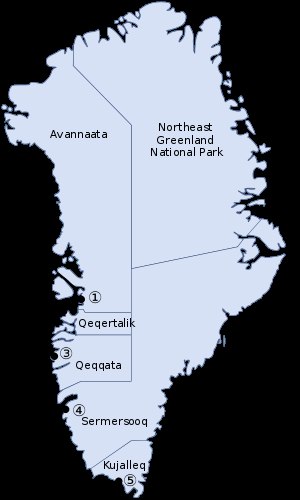
Kommuner i Grønland / Kommuner
Grønlands 5 kommuner.
Grønland består af fem kommuner. Oprindeligt var der 18 kommuner. De blev ved kommunalreformen i 2008-9 sammenlagt til fire kommuner, hvoraf Qaasuitsup var verdens største og Sermersooq den næststørste. Fra 1. januar 2018 blev Qaasuitsup Kommunia opdelt i to kommuner. Avannaata Kommunia i nord og Qeqertalik Kommunia i syd.